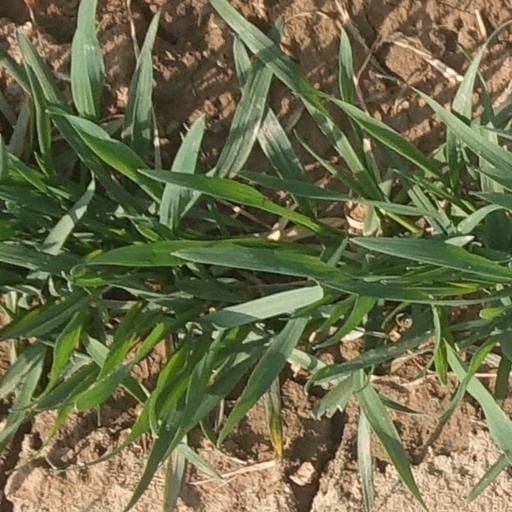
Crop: wheat